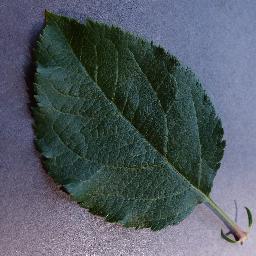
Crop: apple
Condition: healthy